Ecomusicology

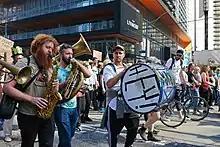
Marching band at Climate Strike in Toronto, 27 September 2019

Numerous music events including Live Earth in 2007 and, more recently, Make It Rain (Australia, 2020) among others, have either been involved in promoting climate-change awareness, or to raising funds for the alleviation of the effects of climate change on humans and animals. The investigation of eco-friendly organisations such as "Reverb" is also relevant to Ecomusicological inquiry. These organisations are often aimed at working with artists to reduce or offset the carbon footprint of their performance and touring emissions, as well as engaging audiences in environmental activism by reducing waste production at music events.